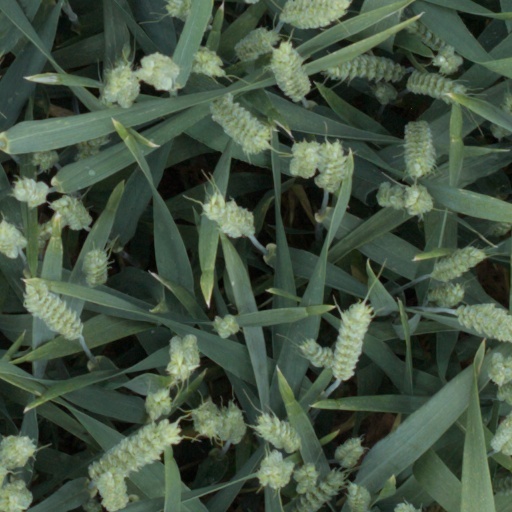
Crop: wheat